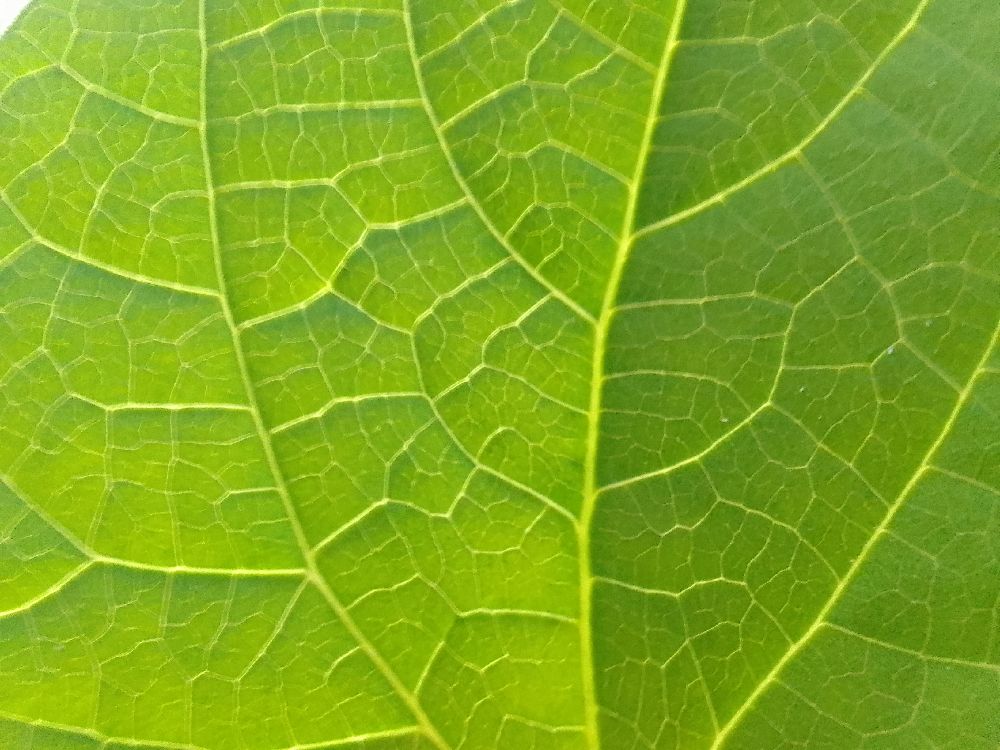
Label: healthy